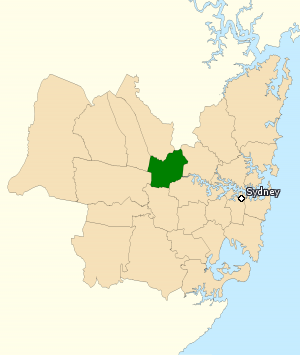
La circonscription de Parramatta est une circonscription électorale australienne en Nouvelle-Galles du Sud. Elle est située à l'ouest de Sydney et comprend les quartiers de Parramatta, Carlingford, Westmead et Rydalmere.